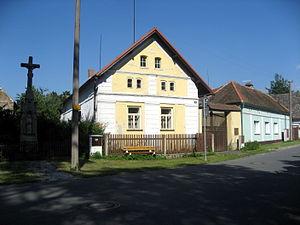
Běleč nad Orlicí est une commune du district, et de la région de Hradec Králové, en République tchèque. Sa population s'élevait à 329 habitants en 2017.